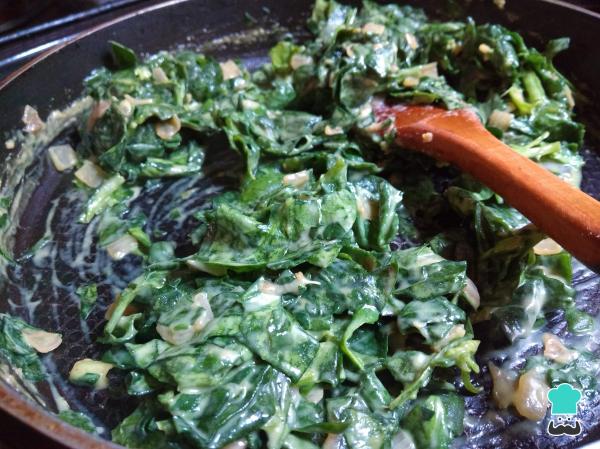
Cuando haya espesado, agrega las hojas de espinaca que habías preparado previamente y apaga el fuego. Mezcla para que se calienten e integren con la salsa blanca. A continuación, condimenta al gusto con la nuez moscada, pimienta y queso rallado.Truco: si lo deseas, puedes añadir ricota y elaborar unas deliciosas canastitas de espinaca y ricota.